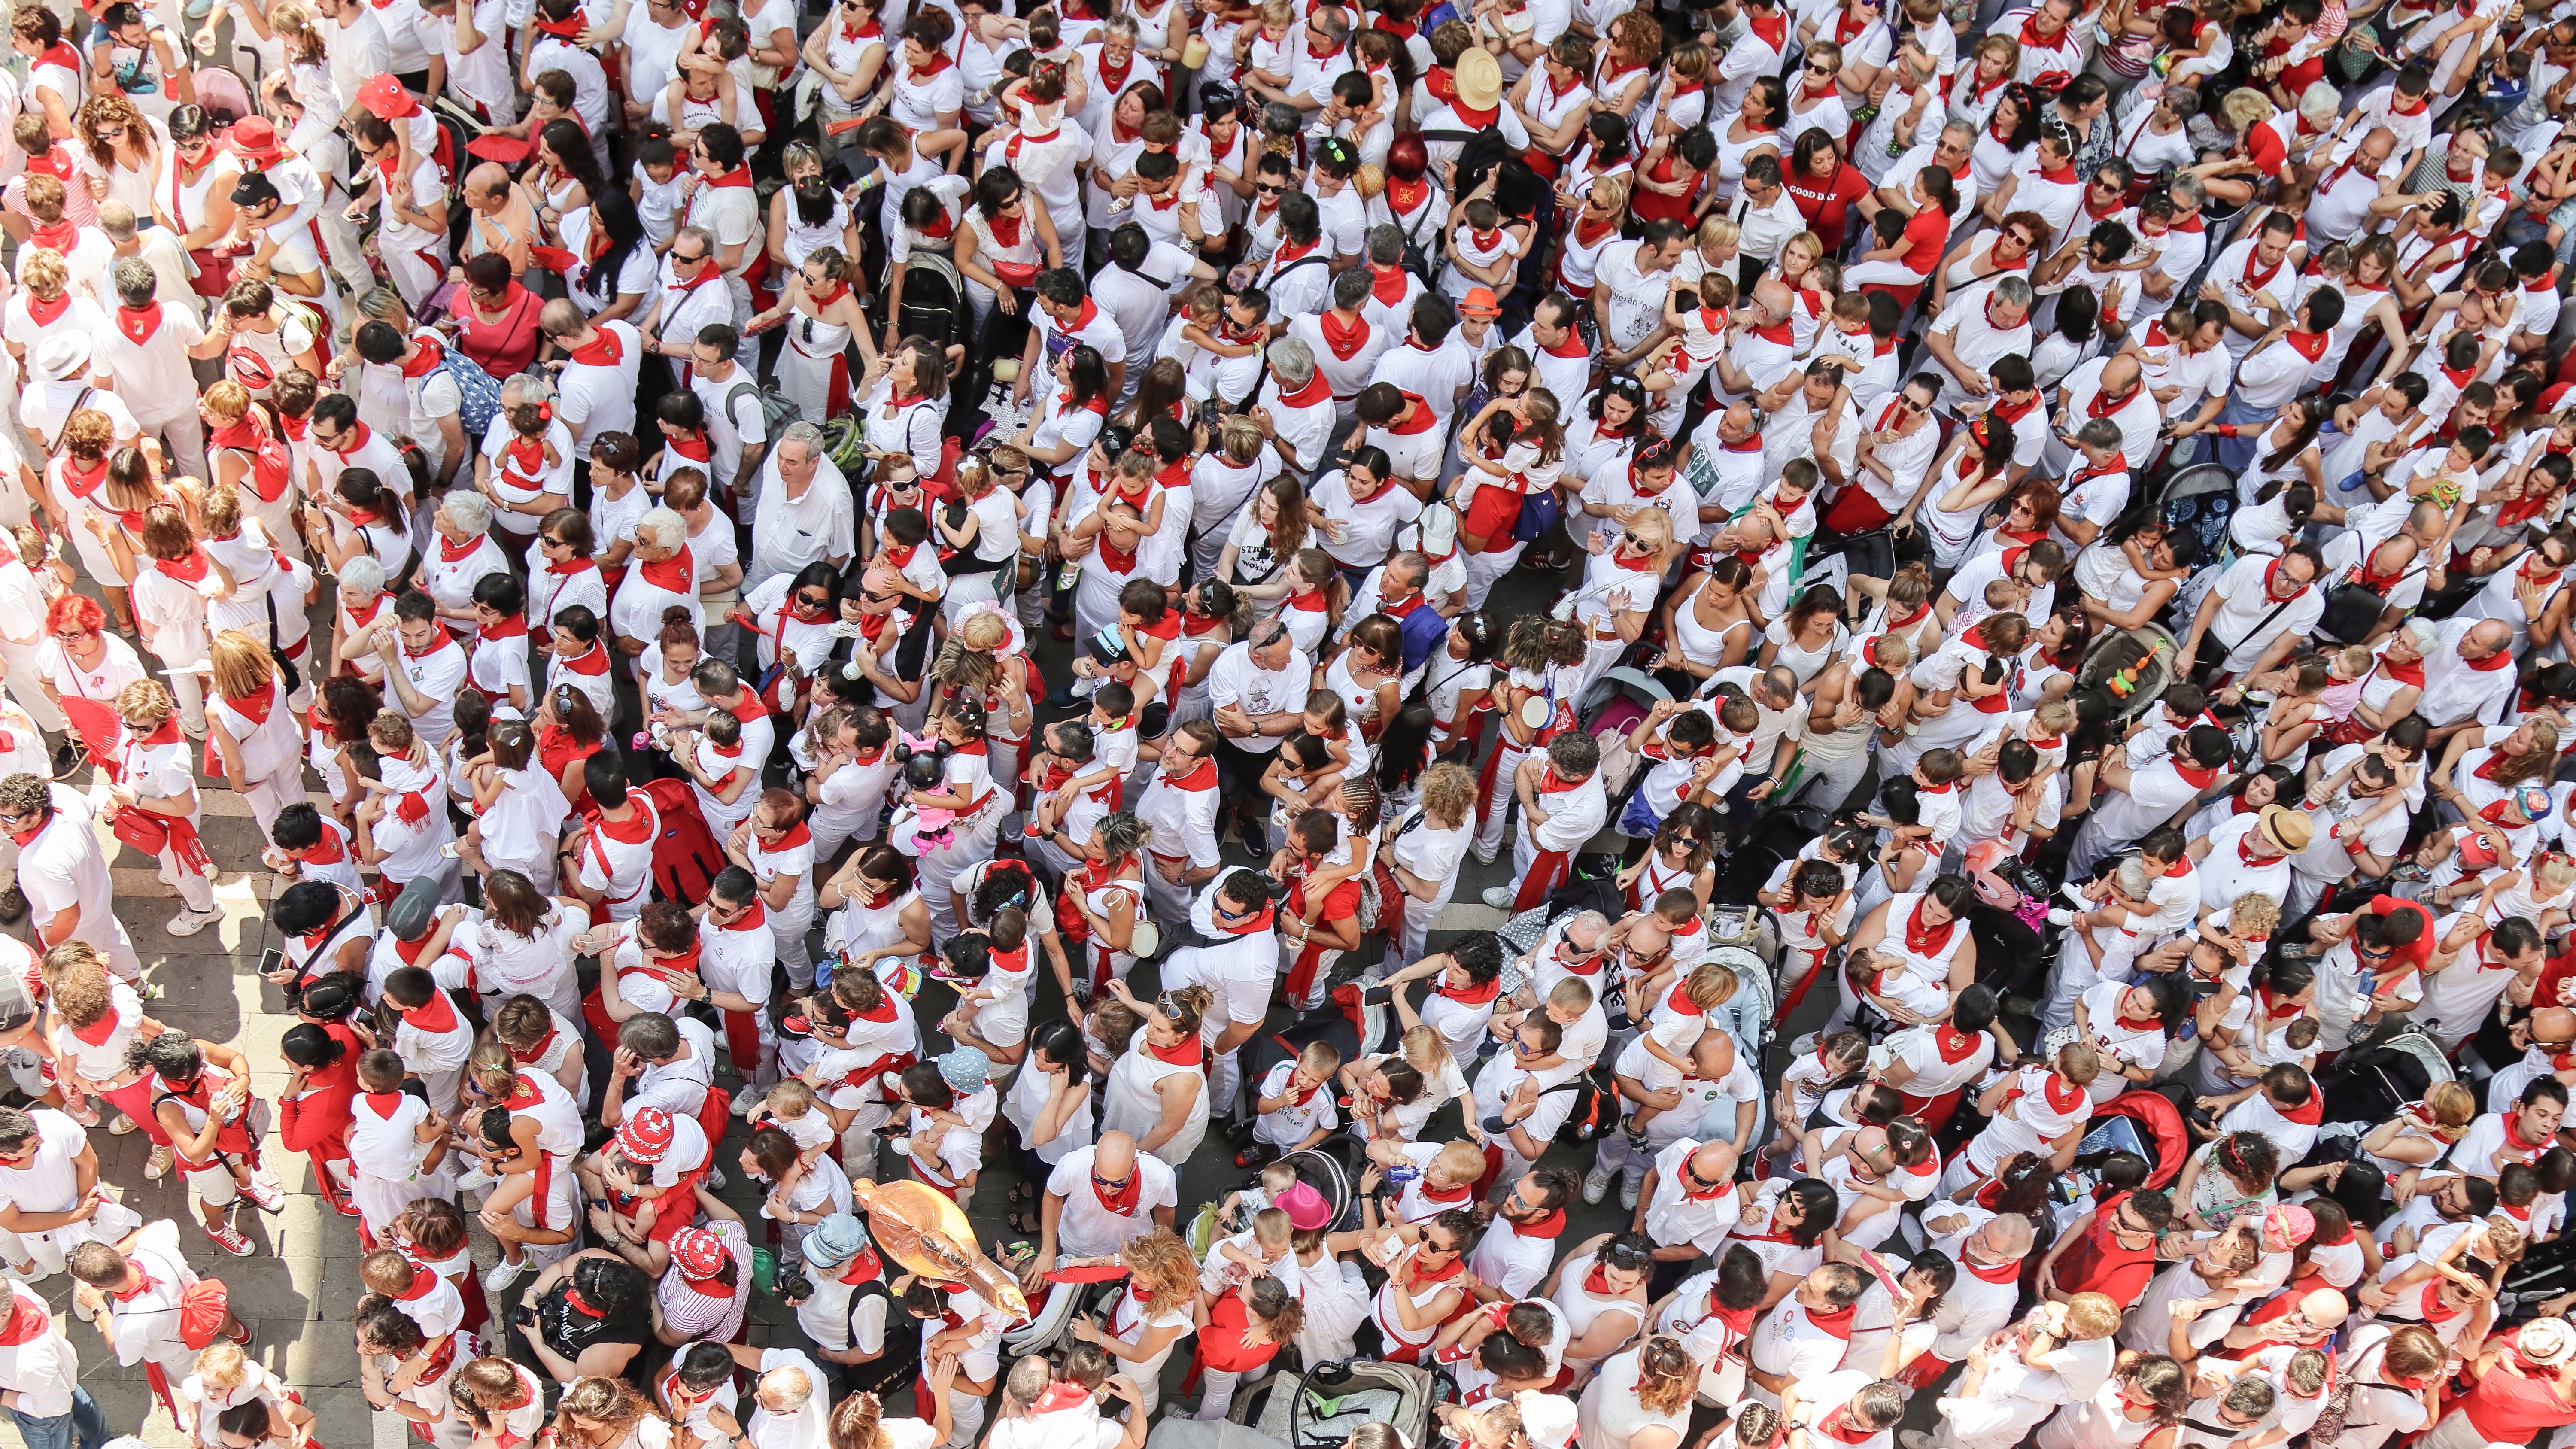
crowd, people, audience, fan, product, cheering, stadium, event, team, sport venue